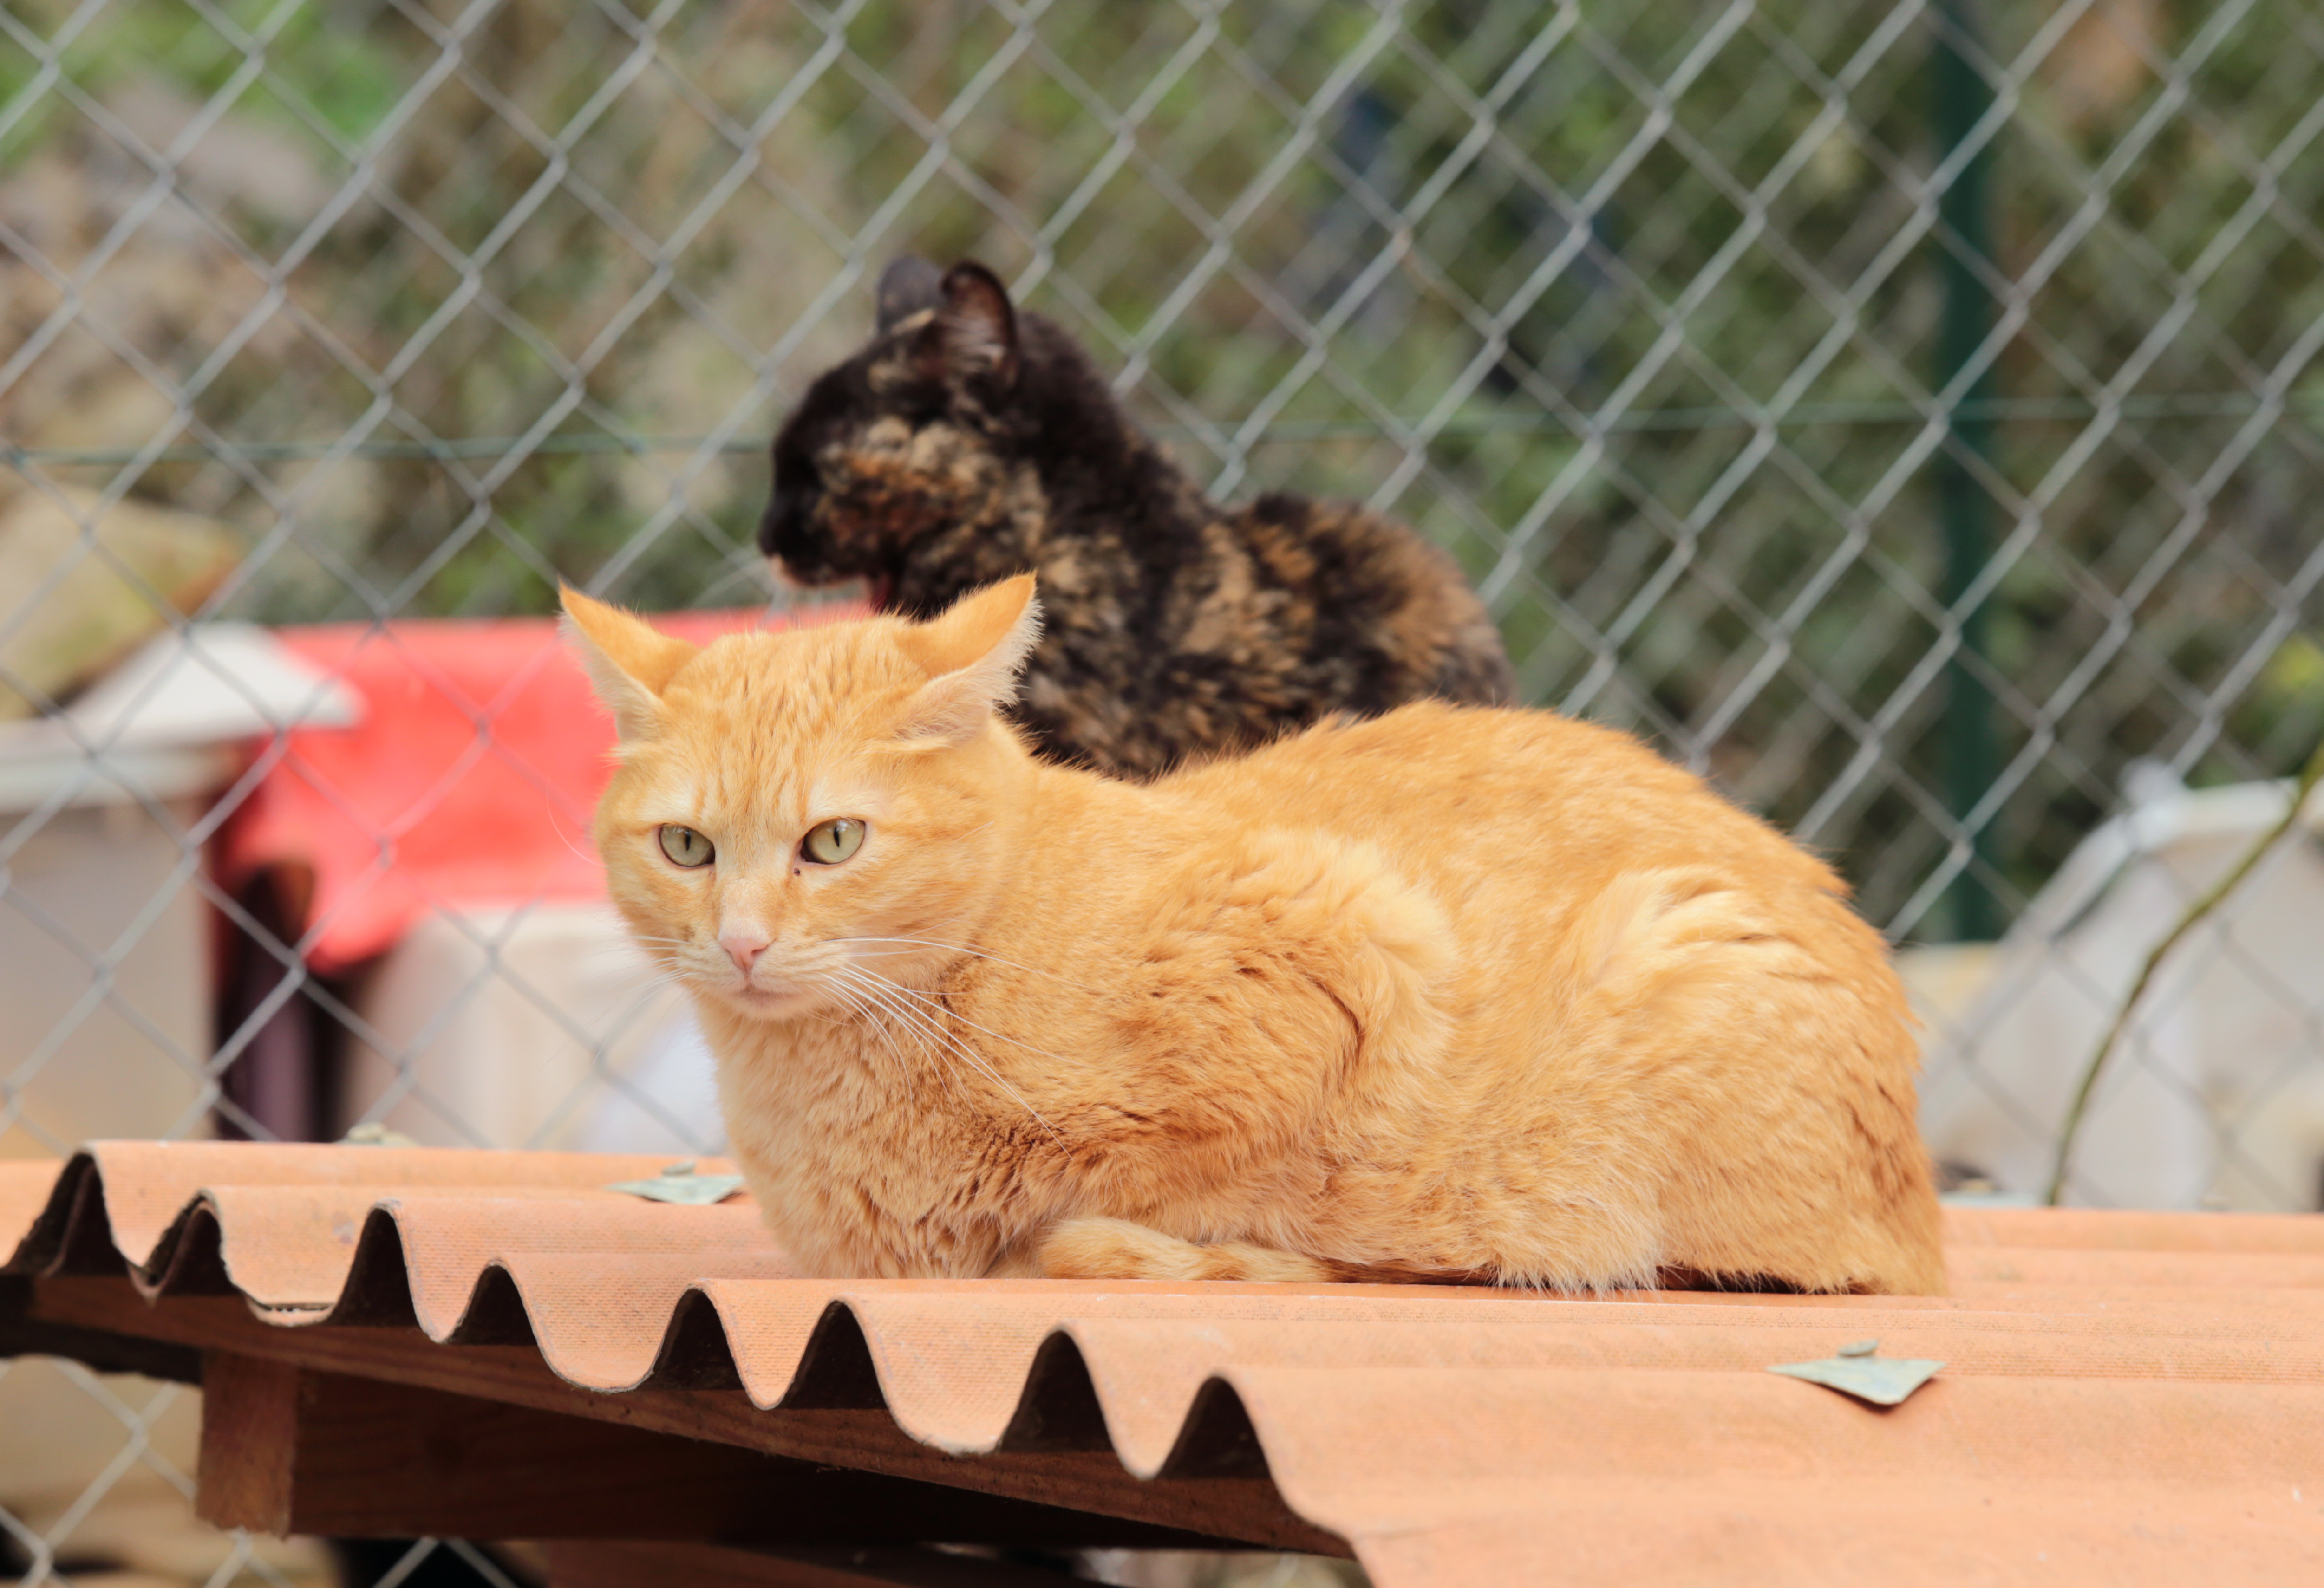
outdoor, animal, europe, kitten, cat, canon, mammal, fauna, cats, shelter, whiskers, midi, rot, vertebrate, jaune, refuge, animaux, isasza, chats, southfrance, sdfrankreich, zuidfrankrijk, mditerrane, languedocroussillon, hrault, animalsprotection, enclos, chatte, katzen, exterieur, buiten, roux, brissac, tierheim, tierschutz, chatterie, poezen, protectionanimale, protectionfline, ecailledetortue, kupferfarbe, small to medium sized cats, cat like mammal